RCW 36

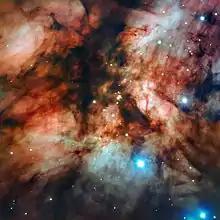
RCW 36 imaged by the VLT's FORS instrument

The Vela Molecular Ridge can be subdivided into several smaller clouds, each of which in turn can be subdivided into cloud "clumps". The molecular cloud clump from which the RCW 36 stars are forming is Clump 6 in the VMR C cloud.